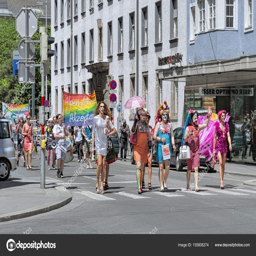
parade during tourist attraction -- stock photo #